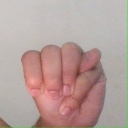
अक्षर: म